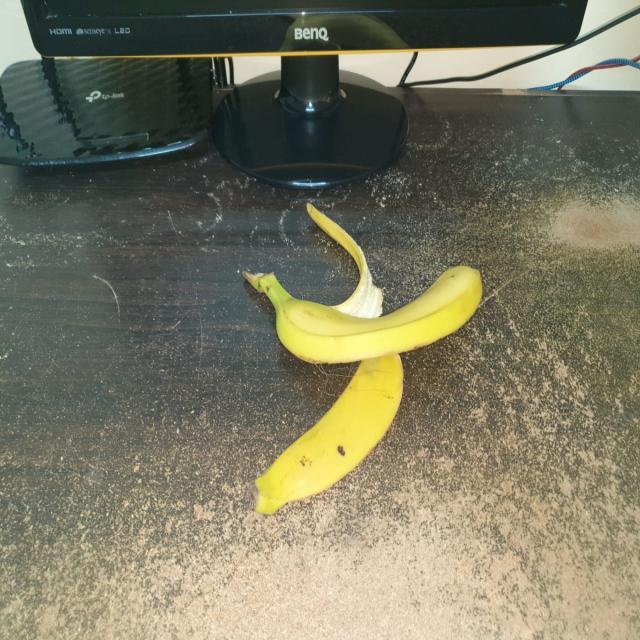
Label: bananas